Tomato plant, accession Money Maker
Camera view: bottom (45 deg); turntable rotation: 30 degrees
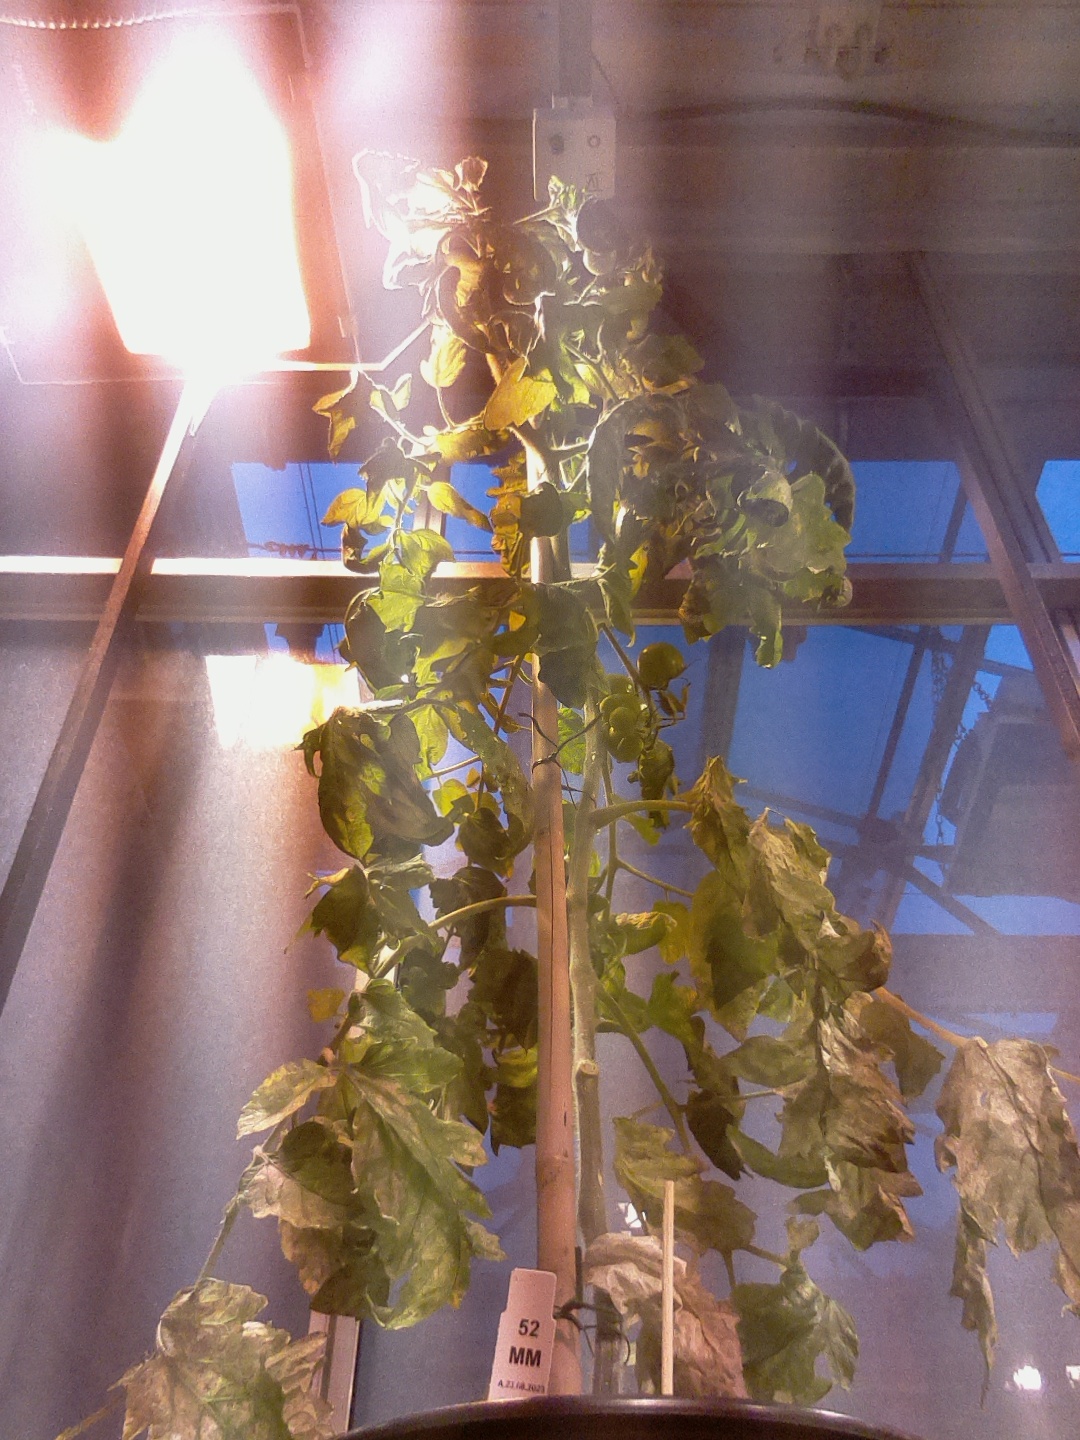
BBCH growth stage 73: 30%-40% of final fruit size